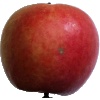
Label: Apple Crimson Snow 1